Coney Island

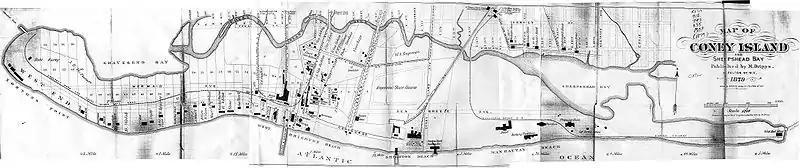

At the time of European settlement, the land that makes up the present-day Coney Island was divided across several separate islands. All of these islands were part of the outer barrier on the southern shore of Long Island, and their land areas and boundaries changed frequently. Only the westernmost island was called Coney Island; it currently makes up part of Sea Gate. At the time, it was a 1.25-mile shifting sandspit with a detached island at its western end extending into Lower New York Bay. In a 1679–1680 journal, Jasper Danckaerts and Peter Sluyter noted that "Conijnen Eylandt" was fully separated from the rest of Brooklyn. The explorers observed that "Nobody lives upon it, but it is used in winter for keeping cattle, horses, oxen, hogs and others."